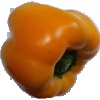
Label: Pepper Yellow 1